Sky position (RA, Dec in degrees): 195.673, -2.836
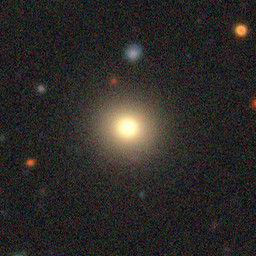
Galaxy morphology: Round Smooth Galaxies